Arctic sports

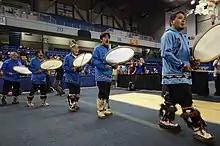
Opening ceremonies at the 2014 World Eskimo Indian Olympics.

The snow snake (occasionally spelled as one word, "snowsnake") discipline originates from the Iroquois and Dene. In this discipline, the athlete throws a carved stick along a set route. Like many other Arctic and Dene sports, the snow snake discipline has its origins in hunting. Throwing the snow snake reminds of hunting caribous, seal and ptarmigan, as the hunters had to sneak up on their prey and throw their spear or snow snake from great distances with great accuracy.